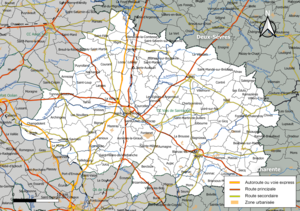
Carte géographique de l'intercommunalité Vals de Saintonge Communauté, département de la Charente-Maritime, France. Composition au 1er janvier 2019.
La communauté de communes Vals de Saintonge Communauté est une communauté de communes française, située dans le département de la Charente-Maritime, région Nouvelle-Aquitaine.